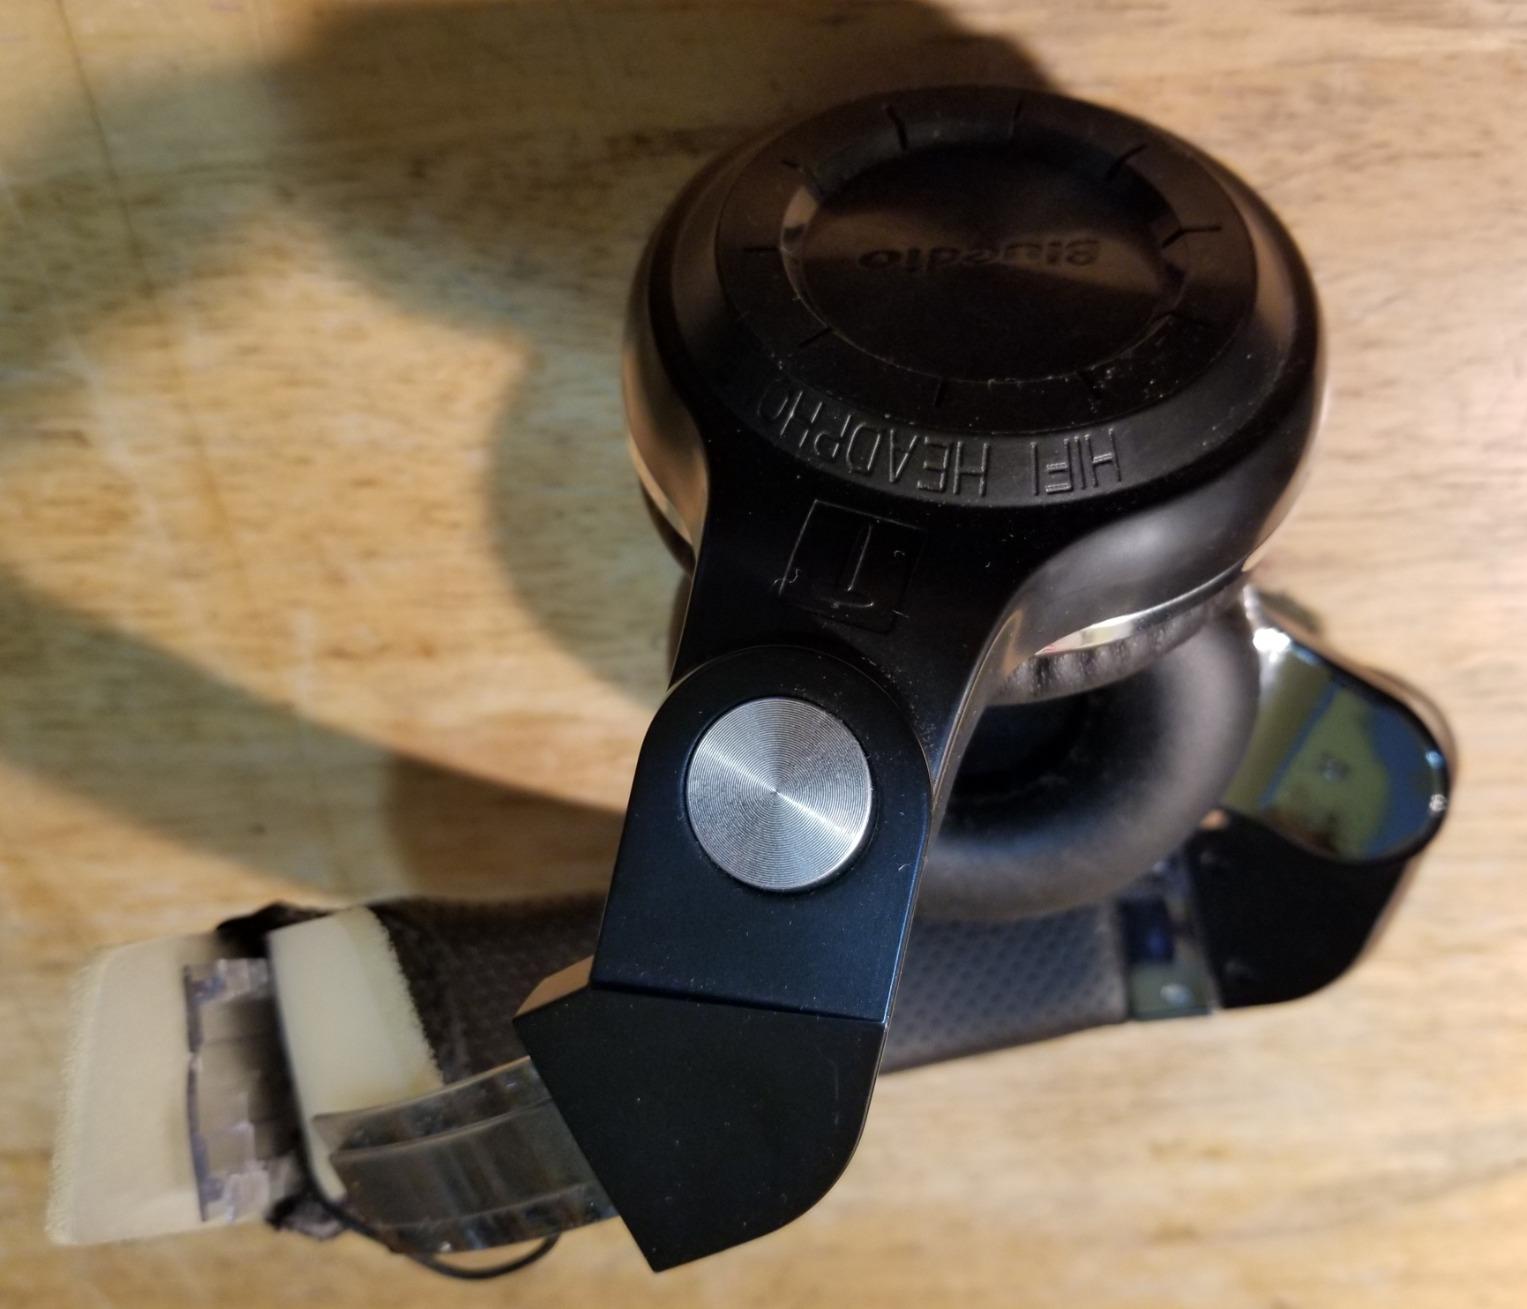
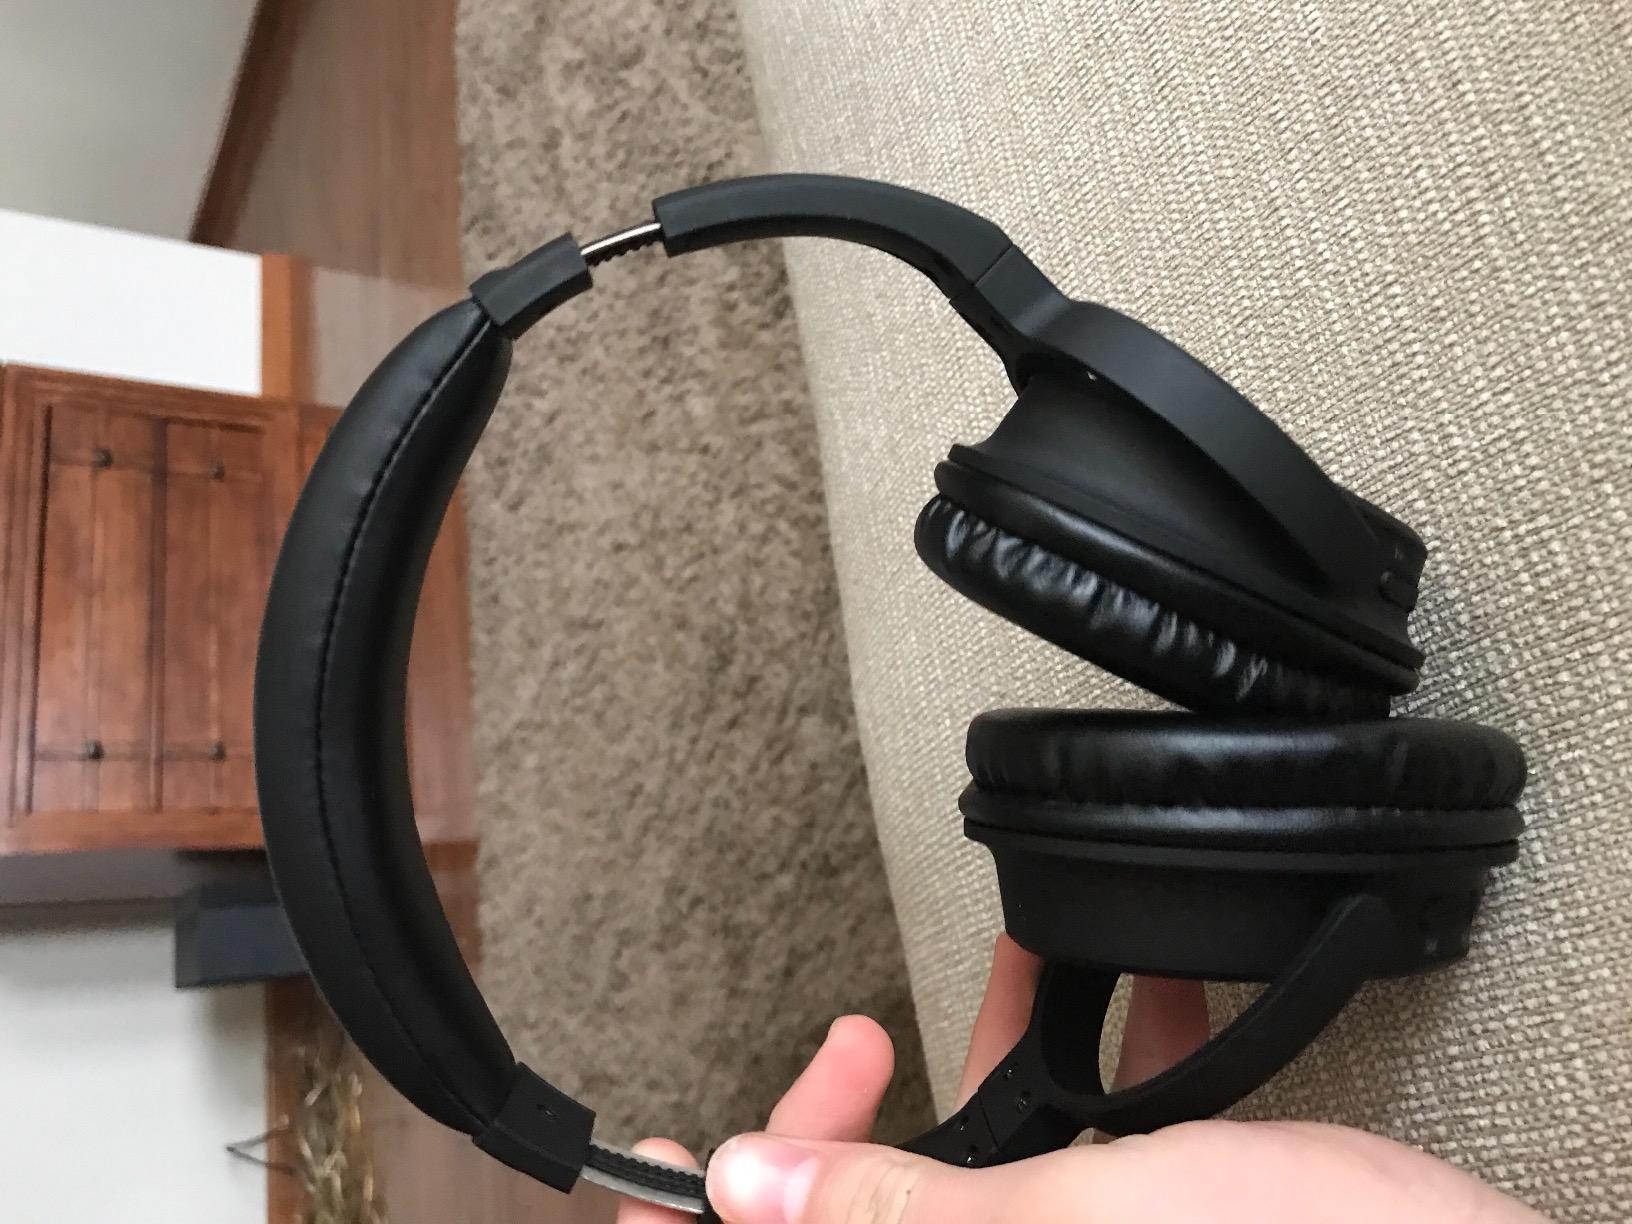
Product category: headphones
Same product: no